Charles Bacon House

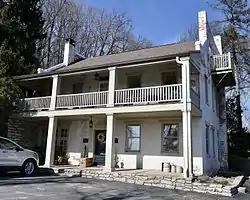

Charles Bacon House is a historic home located at Louisiana, Pike County, Missouri. It was built about 1850, and is a -story, five-bay, vernacular Greek Revival style brick dwelling. It sits on a stone foundation and features a two-story wood front porch.